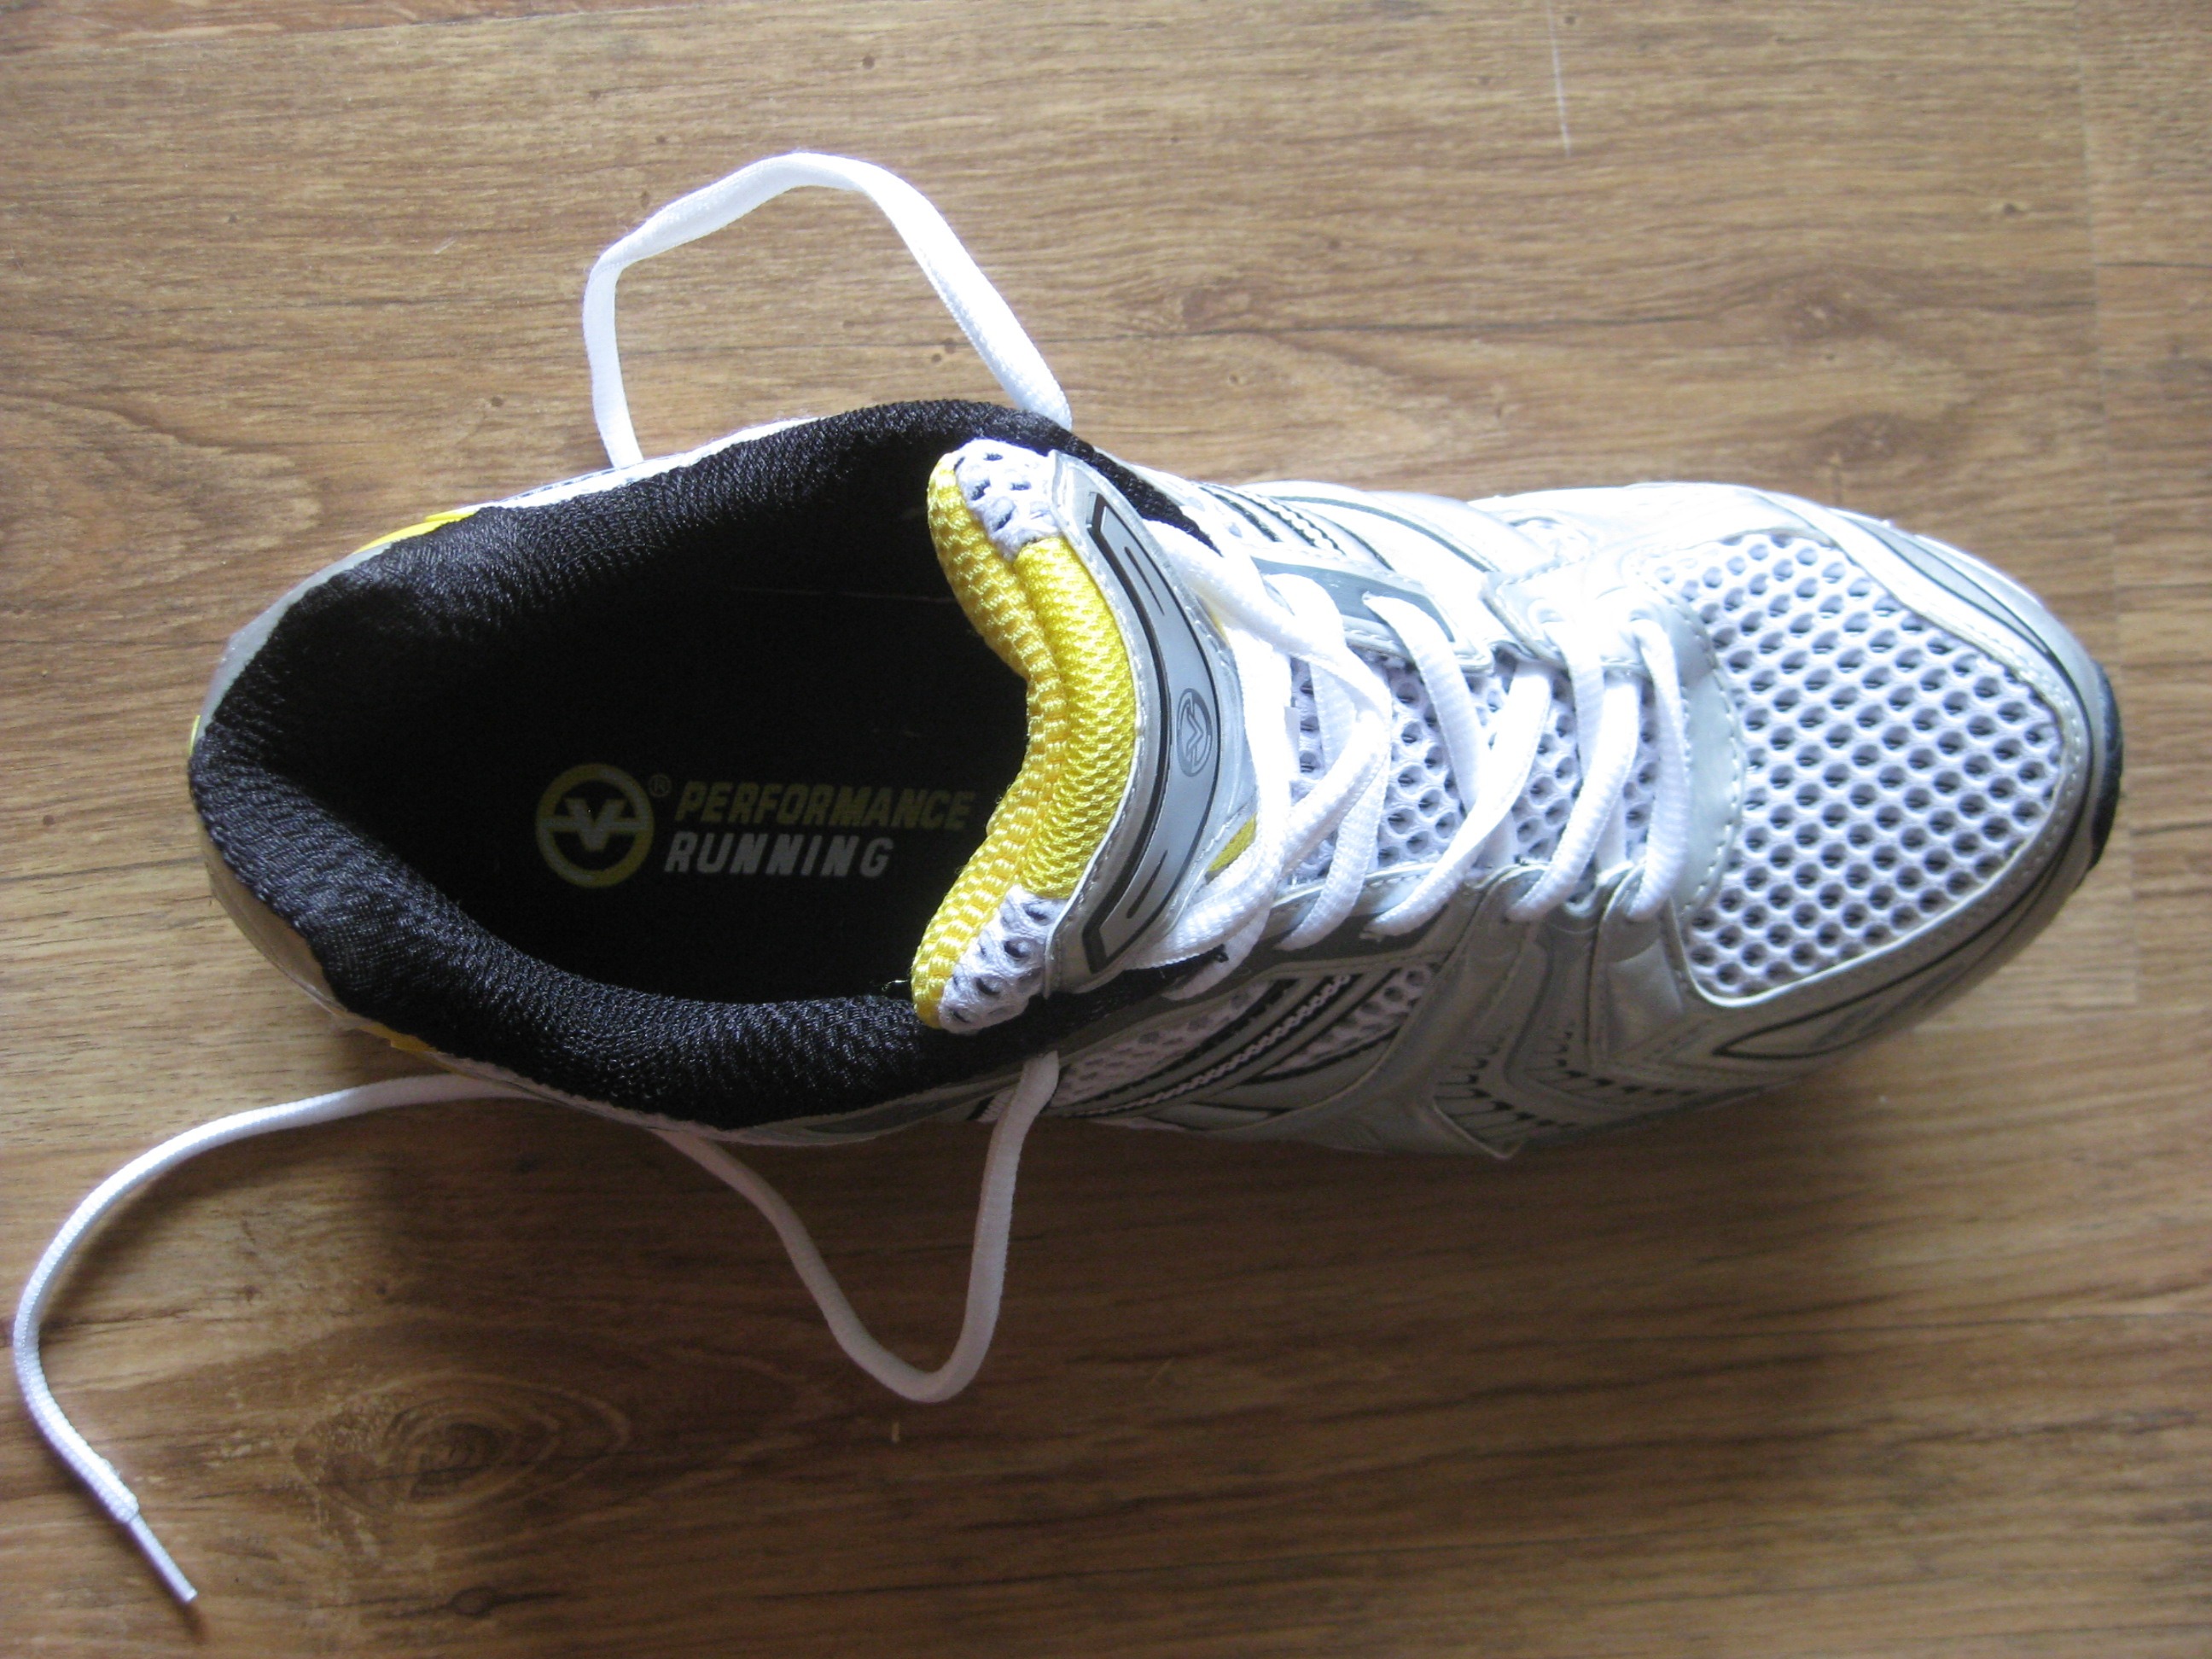
shoe, leather, run, jogging, product, shoes, sneakers, footwear, sports shoes, running shoes, jogging shoes, outdoor shoe